Greg McFadden

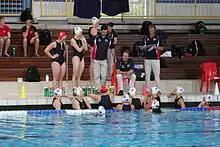
McFadden (sitting in chair) talking to players during the third of a five-game test series against the Great Britain women's national water polo team on 25 February 2012. Australia won 15–6.

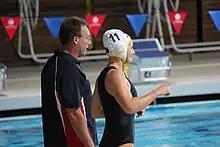
McFadden and Melissa Rippon during Australia's fifth test match against Great Britain.

McFadden has coached for the Australian Institute of Sport. After completing two years on scholarship at the AIS, he was appointed as a scholarship coach in 1990. He was an assistant coach to the AIS men's water polo team from 1992 to 1996. In 1996, he moved to Sydney to become the New South Wales Institute of Sport's Head Water Polo Coach, coaching both men's and women's squads. In 2001, McFadden moved back to Canberra to become AIS Men's Water Polo Head Coach. He held this position until 2004 when he was appointed assistant national women's coach. In 2005, he was appointed national women's coach taking over from Istvan Gorgenyi.